Aleksandr Vlasov (figure skater)

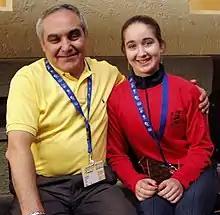
Alexander Vlassov with his daughter, Julia, in 2006.

Alexander Vlassov (born 25 February 1955) is a former Soviet pair skater who currently works as a coach. With partner Irina Vorobieva, he won the silver medal at the 1977 World Figure Skating Championships and the silver medal at the 1977 European Figure Skating Championships. They placed 4th at the 1976 Winter Olympics. They were coached by Tamara Moskvina. He later skated with Zhanna Ilina.